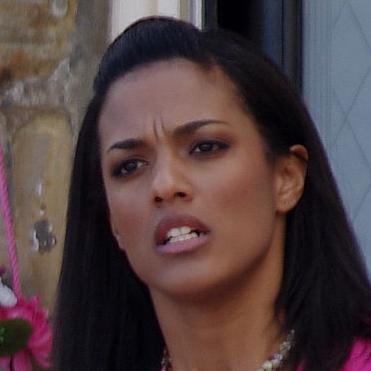
Age: 32